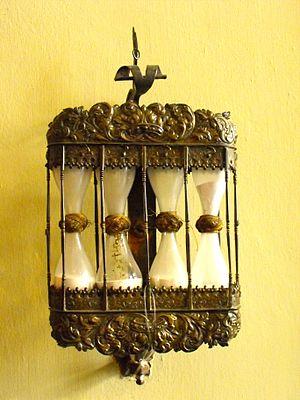
Une horloge est un instrument conventionnel de mesure du temps qui généralement indique l'heure en continu ; étymologiquement, le terme vient du mot latin horologium « qui dit l’heure », lui-même dérivé du mot grec ὡρολόγιον [formé à partir de oρα, l'heure et de λέγειν, dire, λόγιον, le dire ].